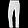
Label: Trouser